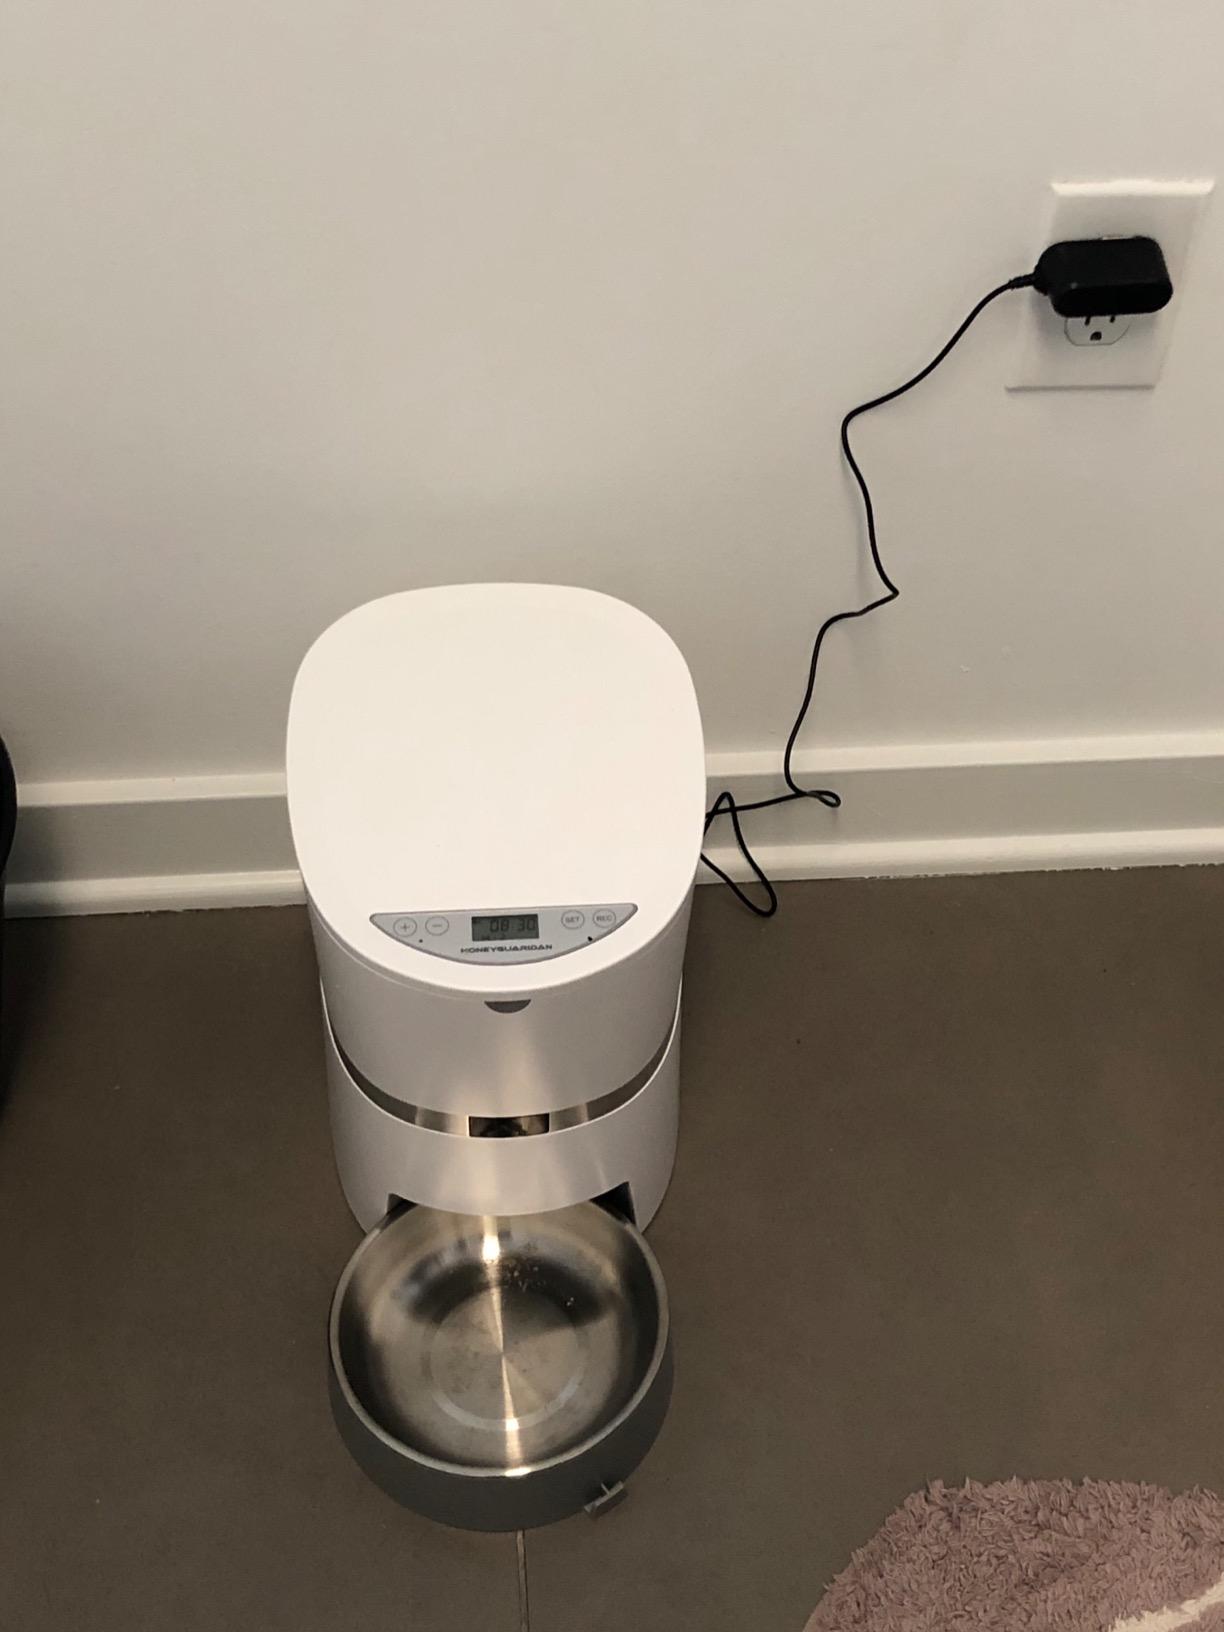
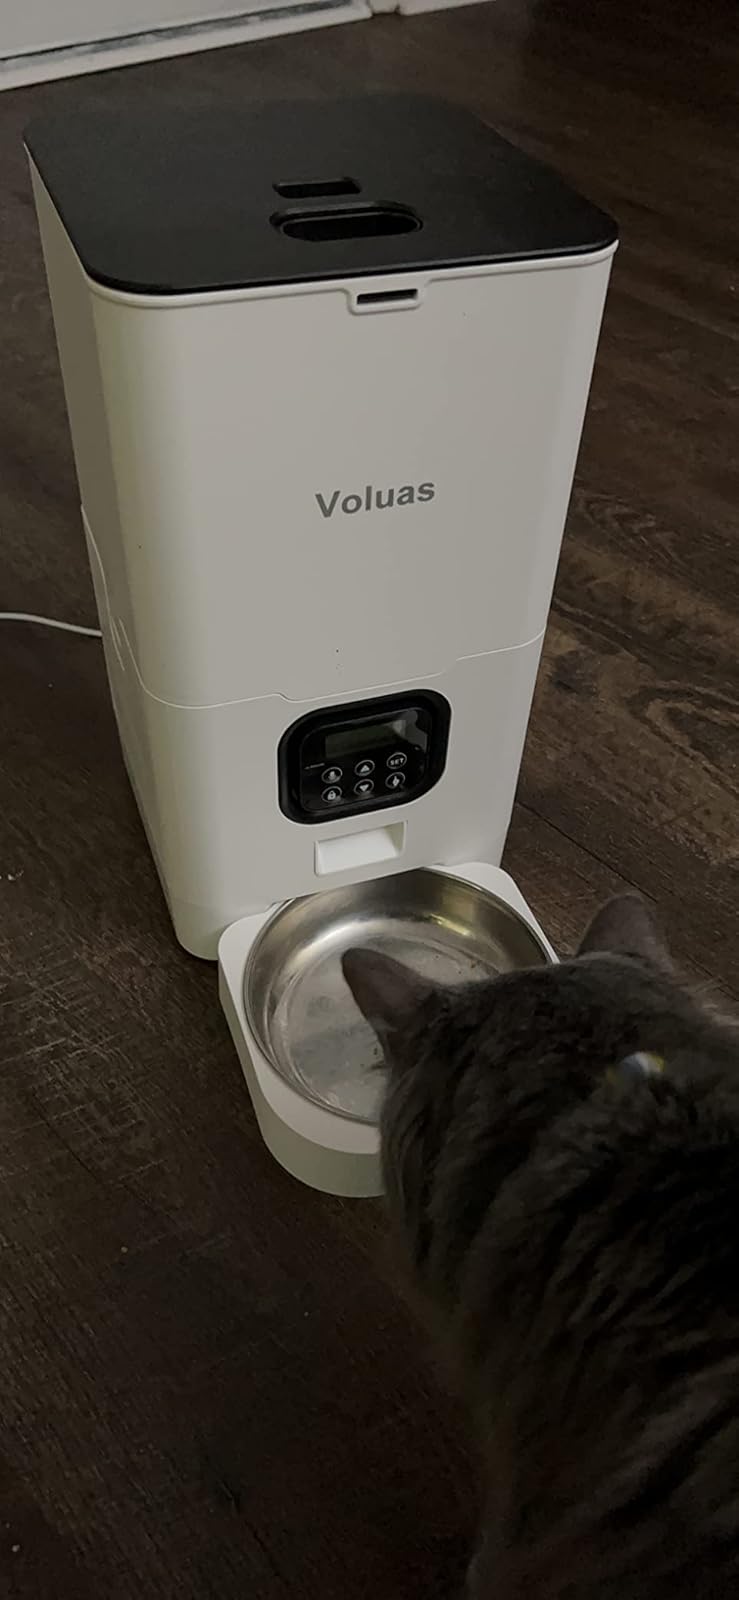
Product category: items_feeder
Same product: no